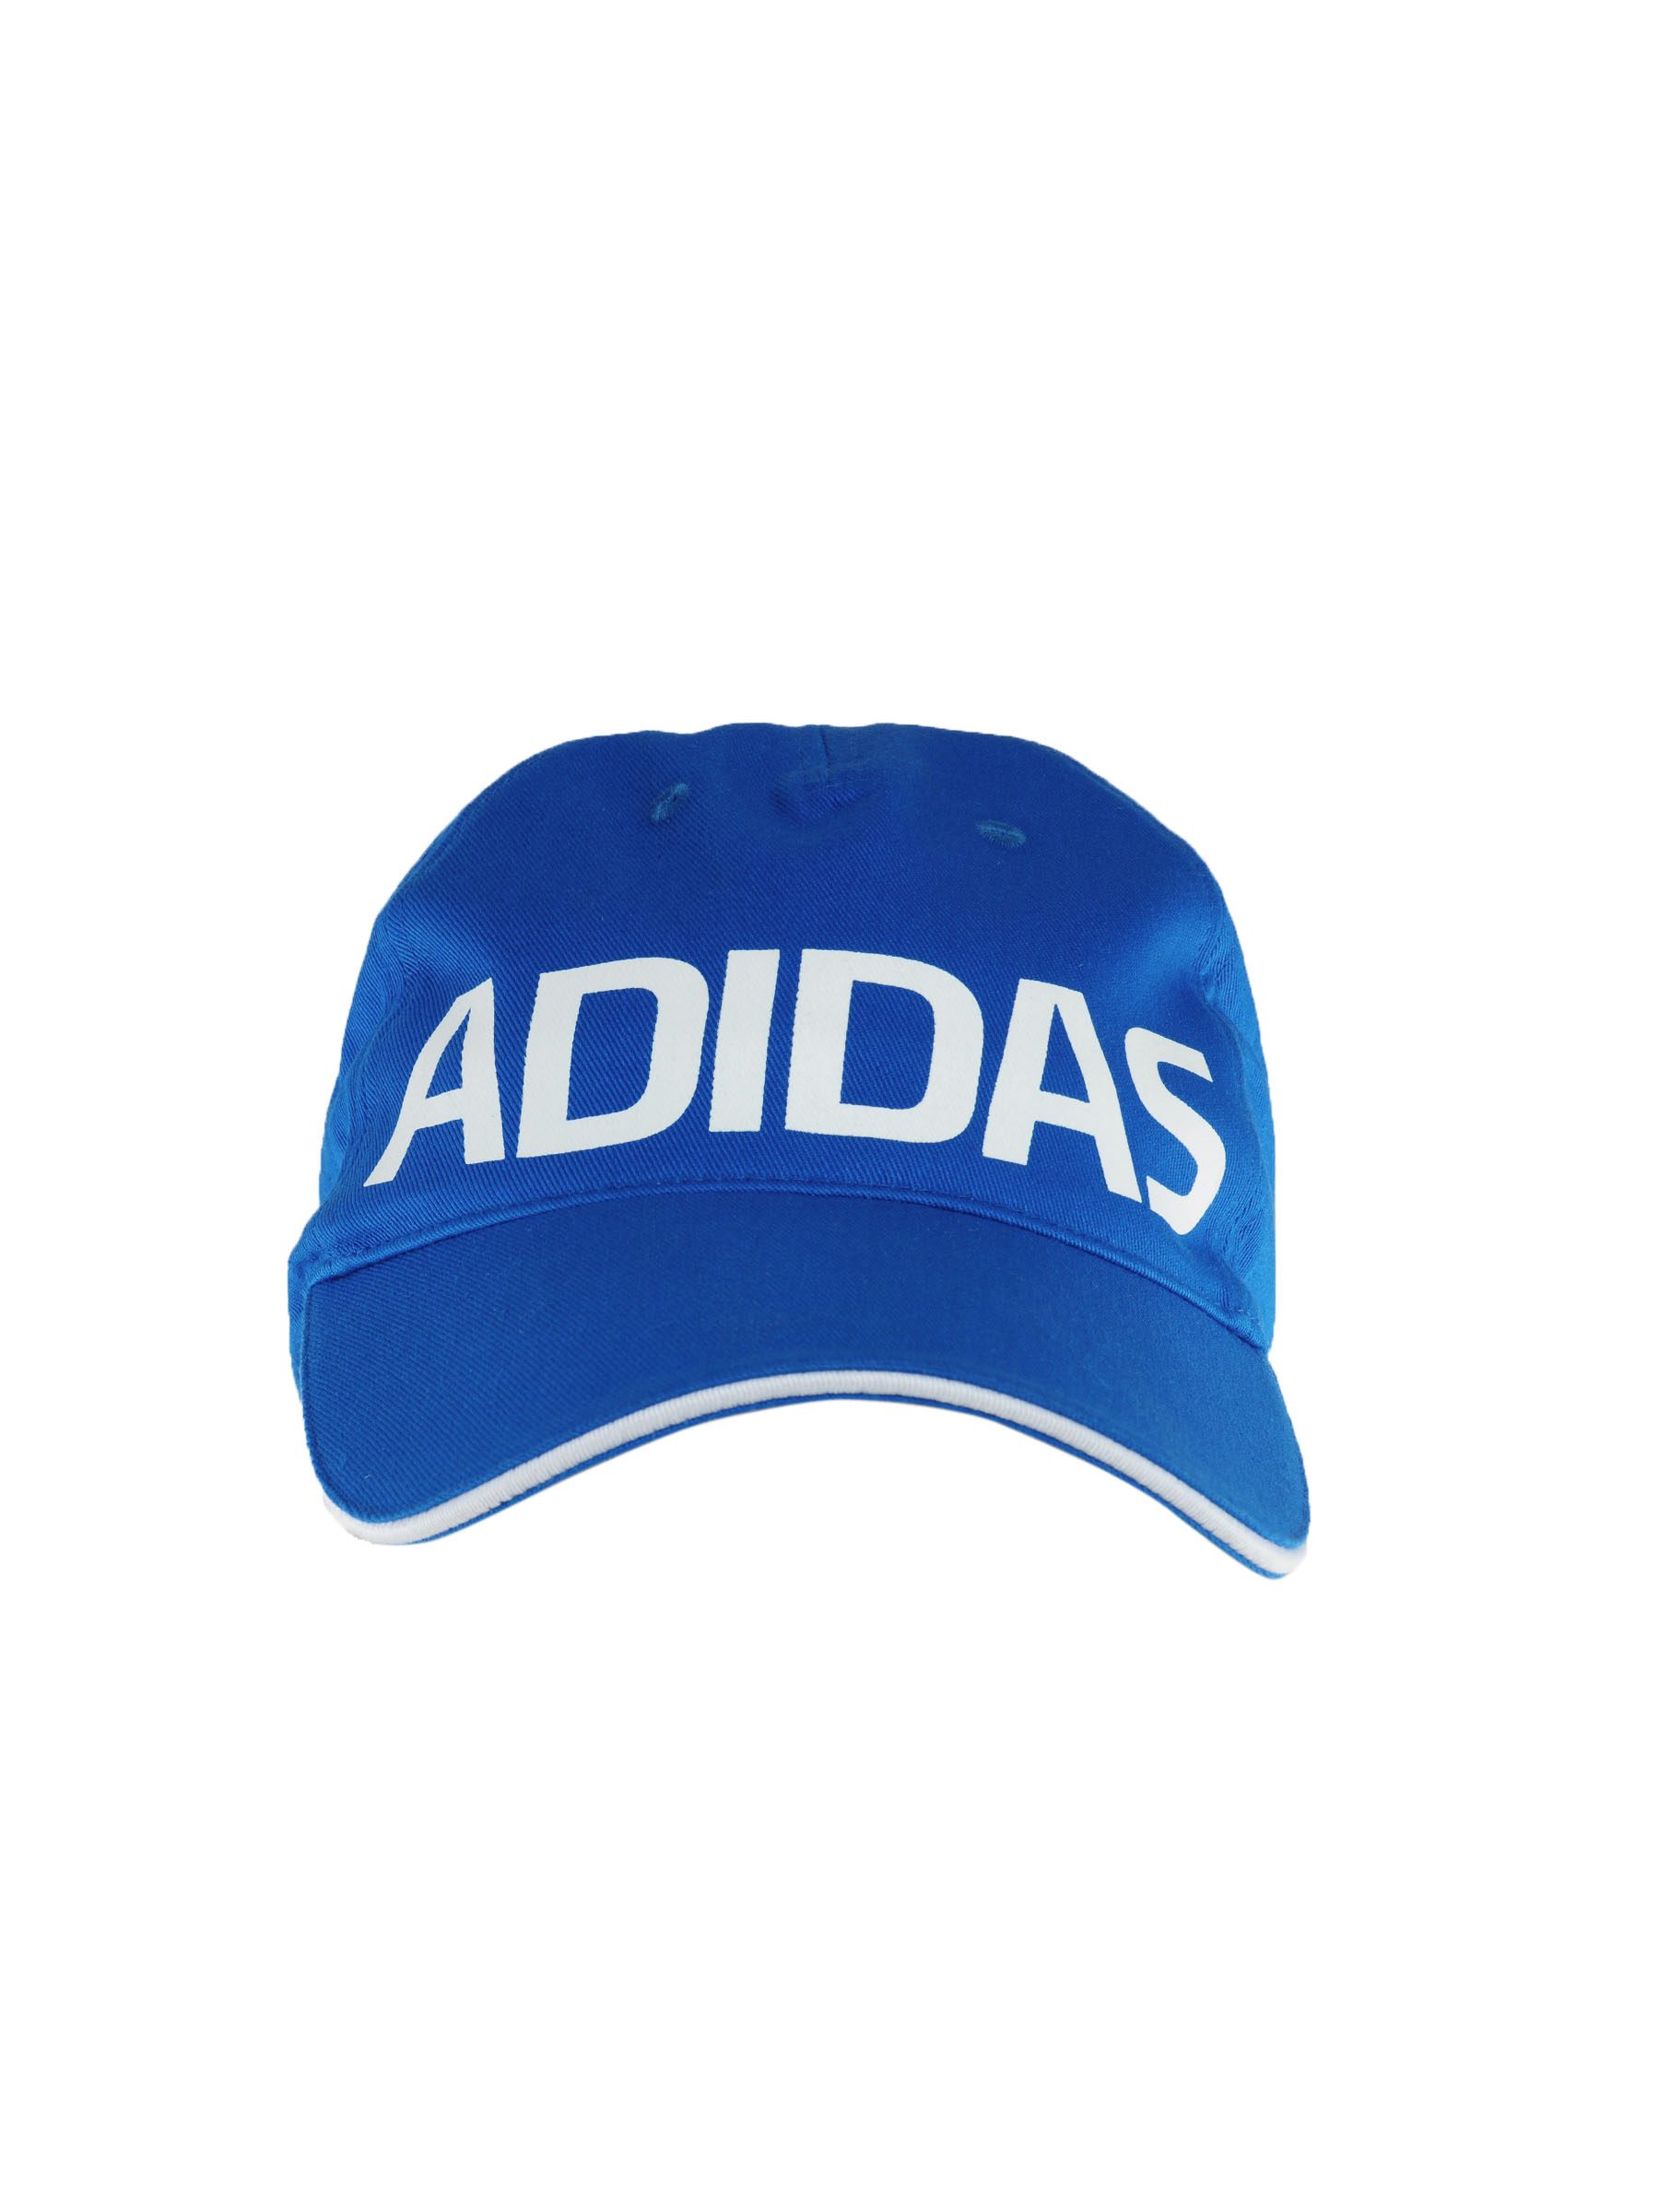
ADIDAS Unisex Blue Cap
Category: Accessories / Headwear / Caps
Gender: Unisex
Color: Blue
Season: Summer 2012
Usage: Sports